Battle of Carrhae

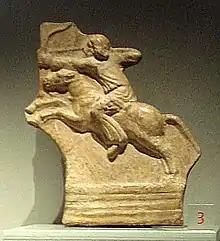
Parthian horseman

Though Surena had originally planned to shatter the Roman lines with a charge by his cataphracts, he judged that it would not yet be enough to break them. Thus, he sent his horse archers to surround the Roman square, remaining beyond the range of the Roman "pila" javelins. Crassus thus sent his skirmishers to drive the horse archers off, but they were driven back by the latter's arrows. The horse archers then engaged the legionaries. The legionaries were protected by their large shields ("scuta") and armour, but they could not cover the entire body. Some historians describe the arrows partially penetrating the Roman shields and nailing the shields to the limbs of the Roman infantry and nailing their feet to the ground. However, Plutarch wrote in his accounts that the Romans were met with a shower of arrows that passed through every kind of cover, hard and soft alike. Other historians state that most wounds inflicted were nonfatal hits to exposed limbs.